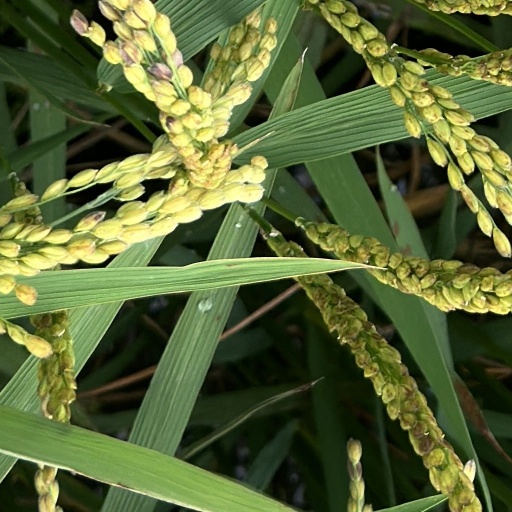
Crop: rice